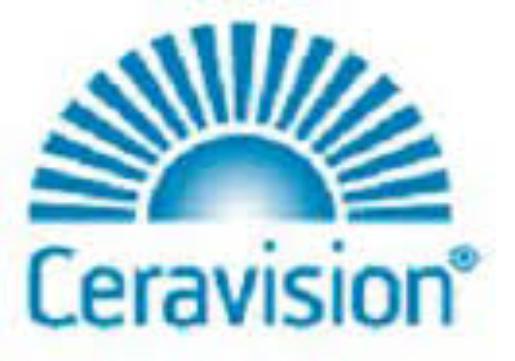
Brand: ceravision
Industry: Others